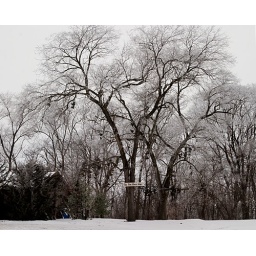
This is the shoe / boot tree in Onalaska on Highway 35 during the recent hoar frost.